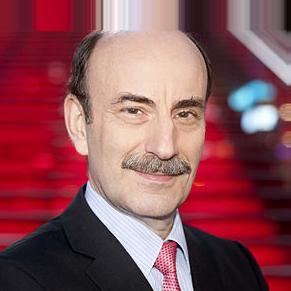
Age: 59